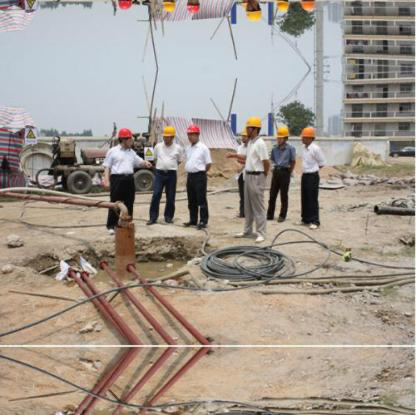
Objects in the image:
label: helmet
label: helmet
label: helmet
label: helmet
label: helmet
label: helmet
label: helmet
label: helmet
label: helmet
label: helmet
label: helmet
label: helmet